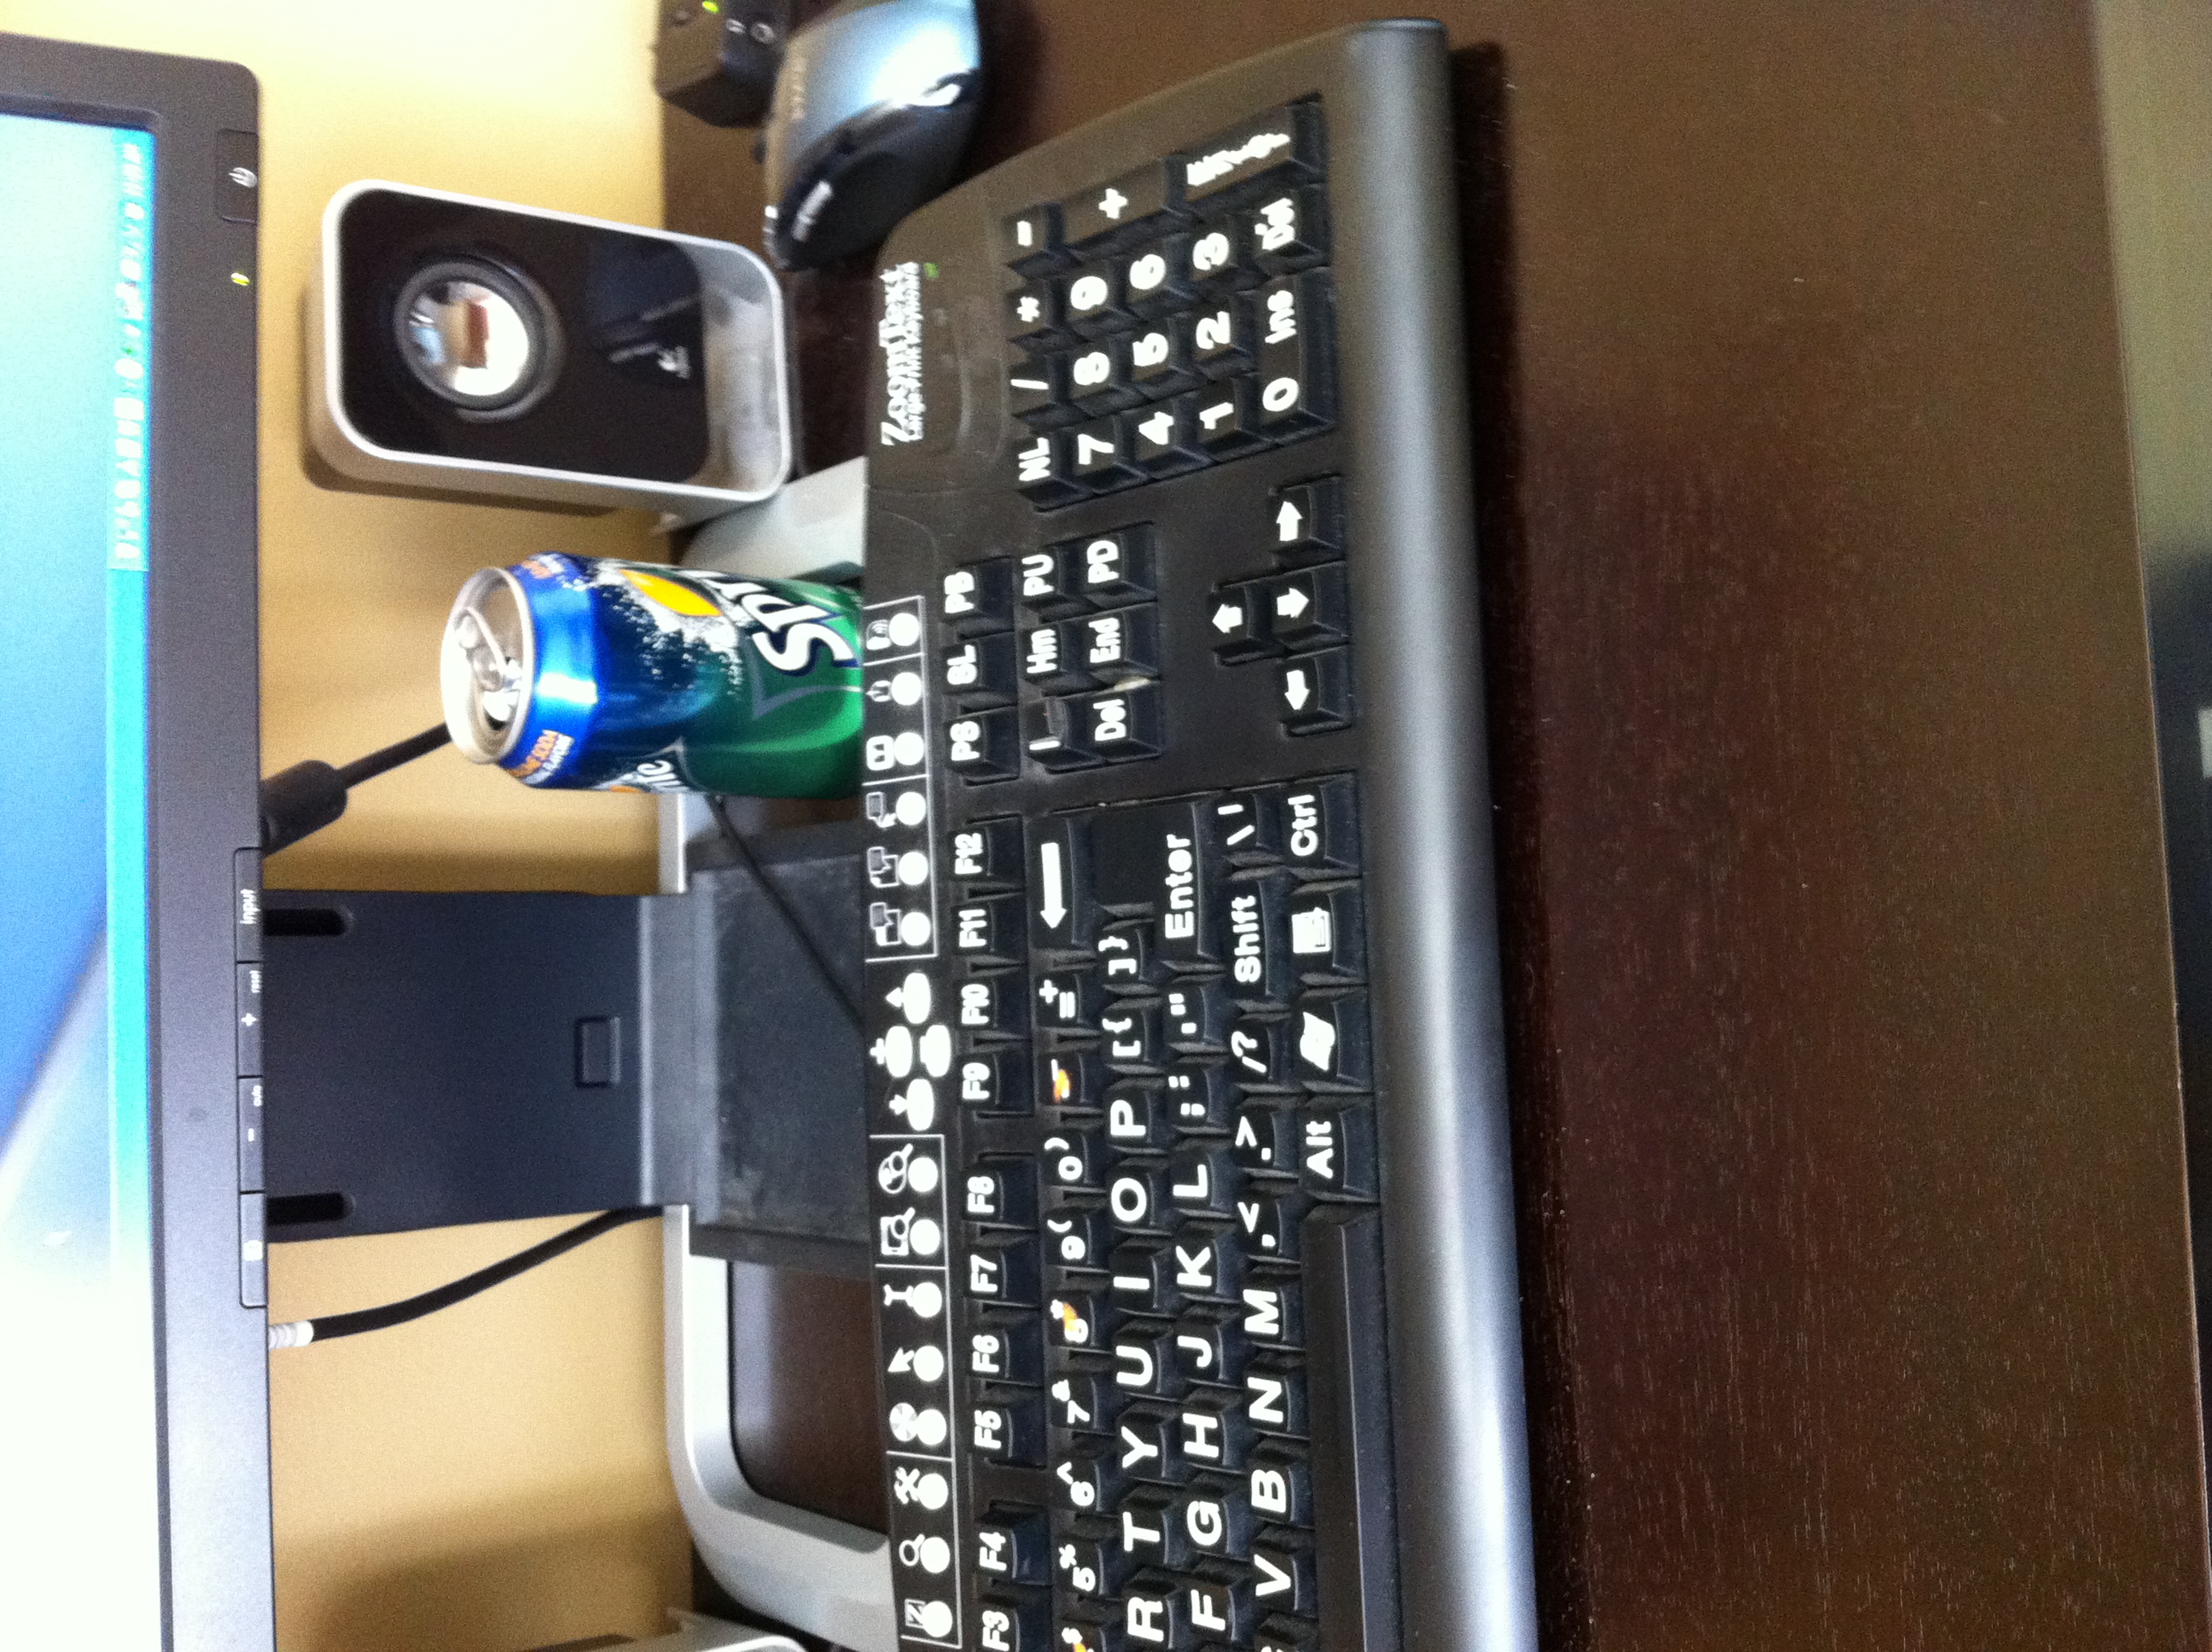Question: What is this can?
Answer: sprite